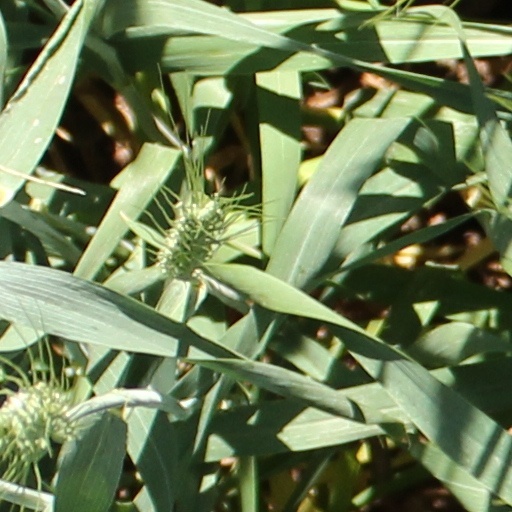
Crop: wheat